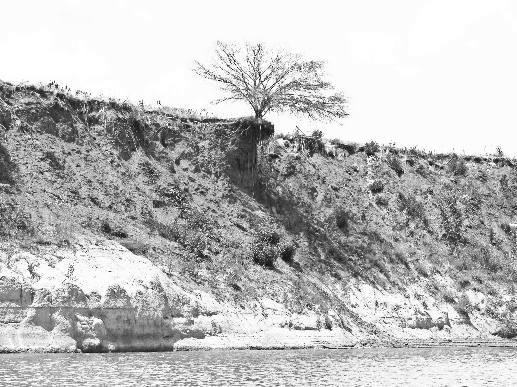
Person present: No